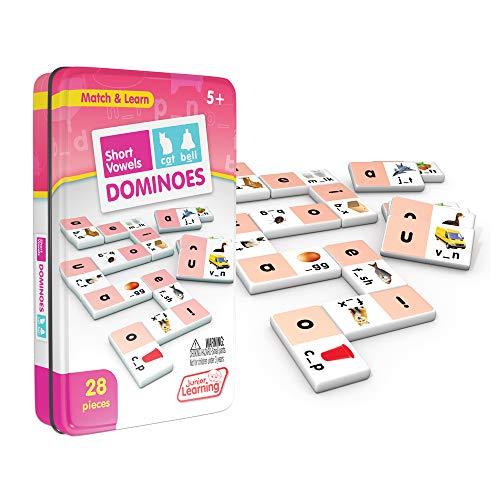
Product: Junior Learning Short Vowel Dominoes Educational Action Games
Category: Toys & Games | Learning & Education
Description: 28 piece set of dominoes to teach short vowel sounds.
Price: $12.99
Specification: ProductDimensions:1.5x7.8x4.7inches|ItemWeight:1pounds|ShippingWeight:1.1pounds(Viewshippingratesandpolicies)|DomesticShipping:ItemcanbeshippedwithinU.S.|InternationalShipping:ThisitemcanbeshippedtoselectcountriesoutsideoftheU.S.LearnMore|ASIN:B077C25P2W|Itemmodelnumber:JL493|Manufacturerrecommendedage:4-8years